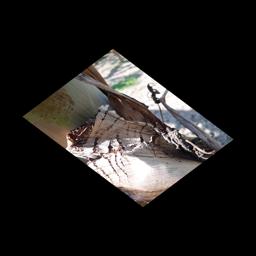
Label: BACTERIAL SOFT ROT